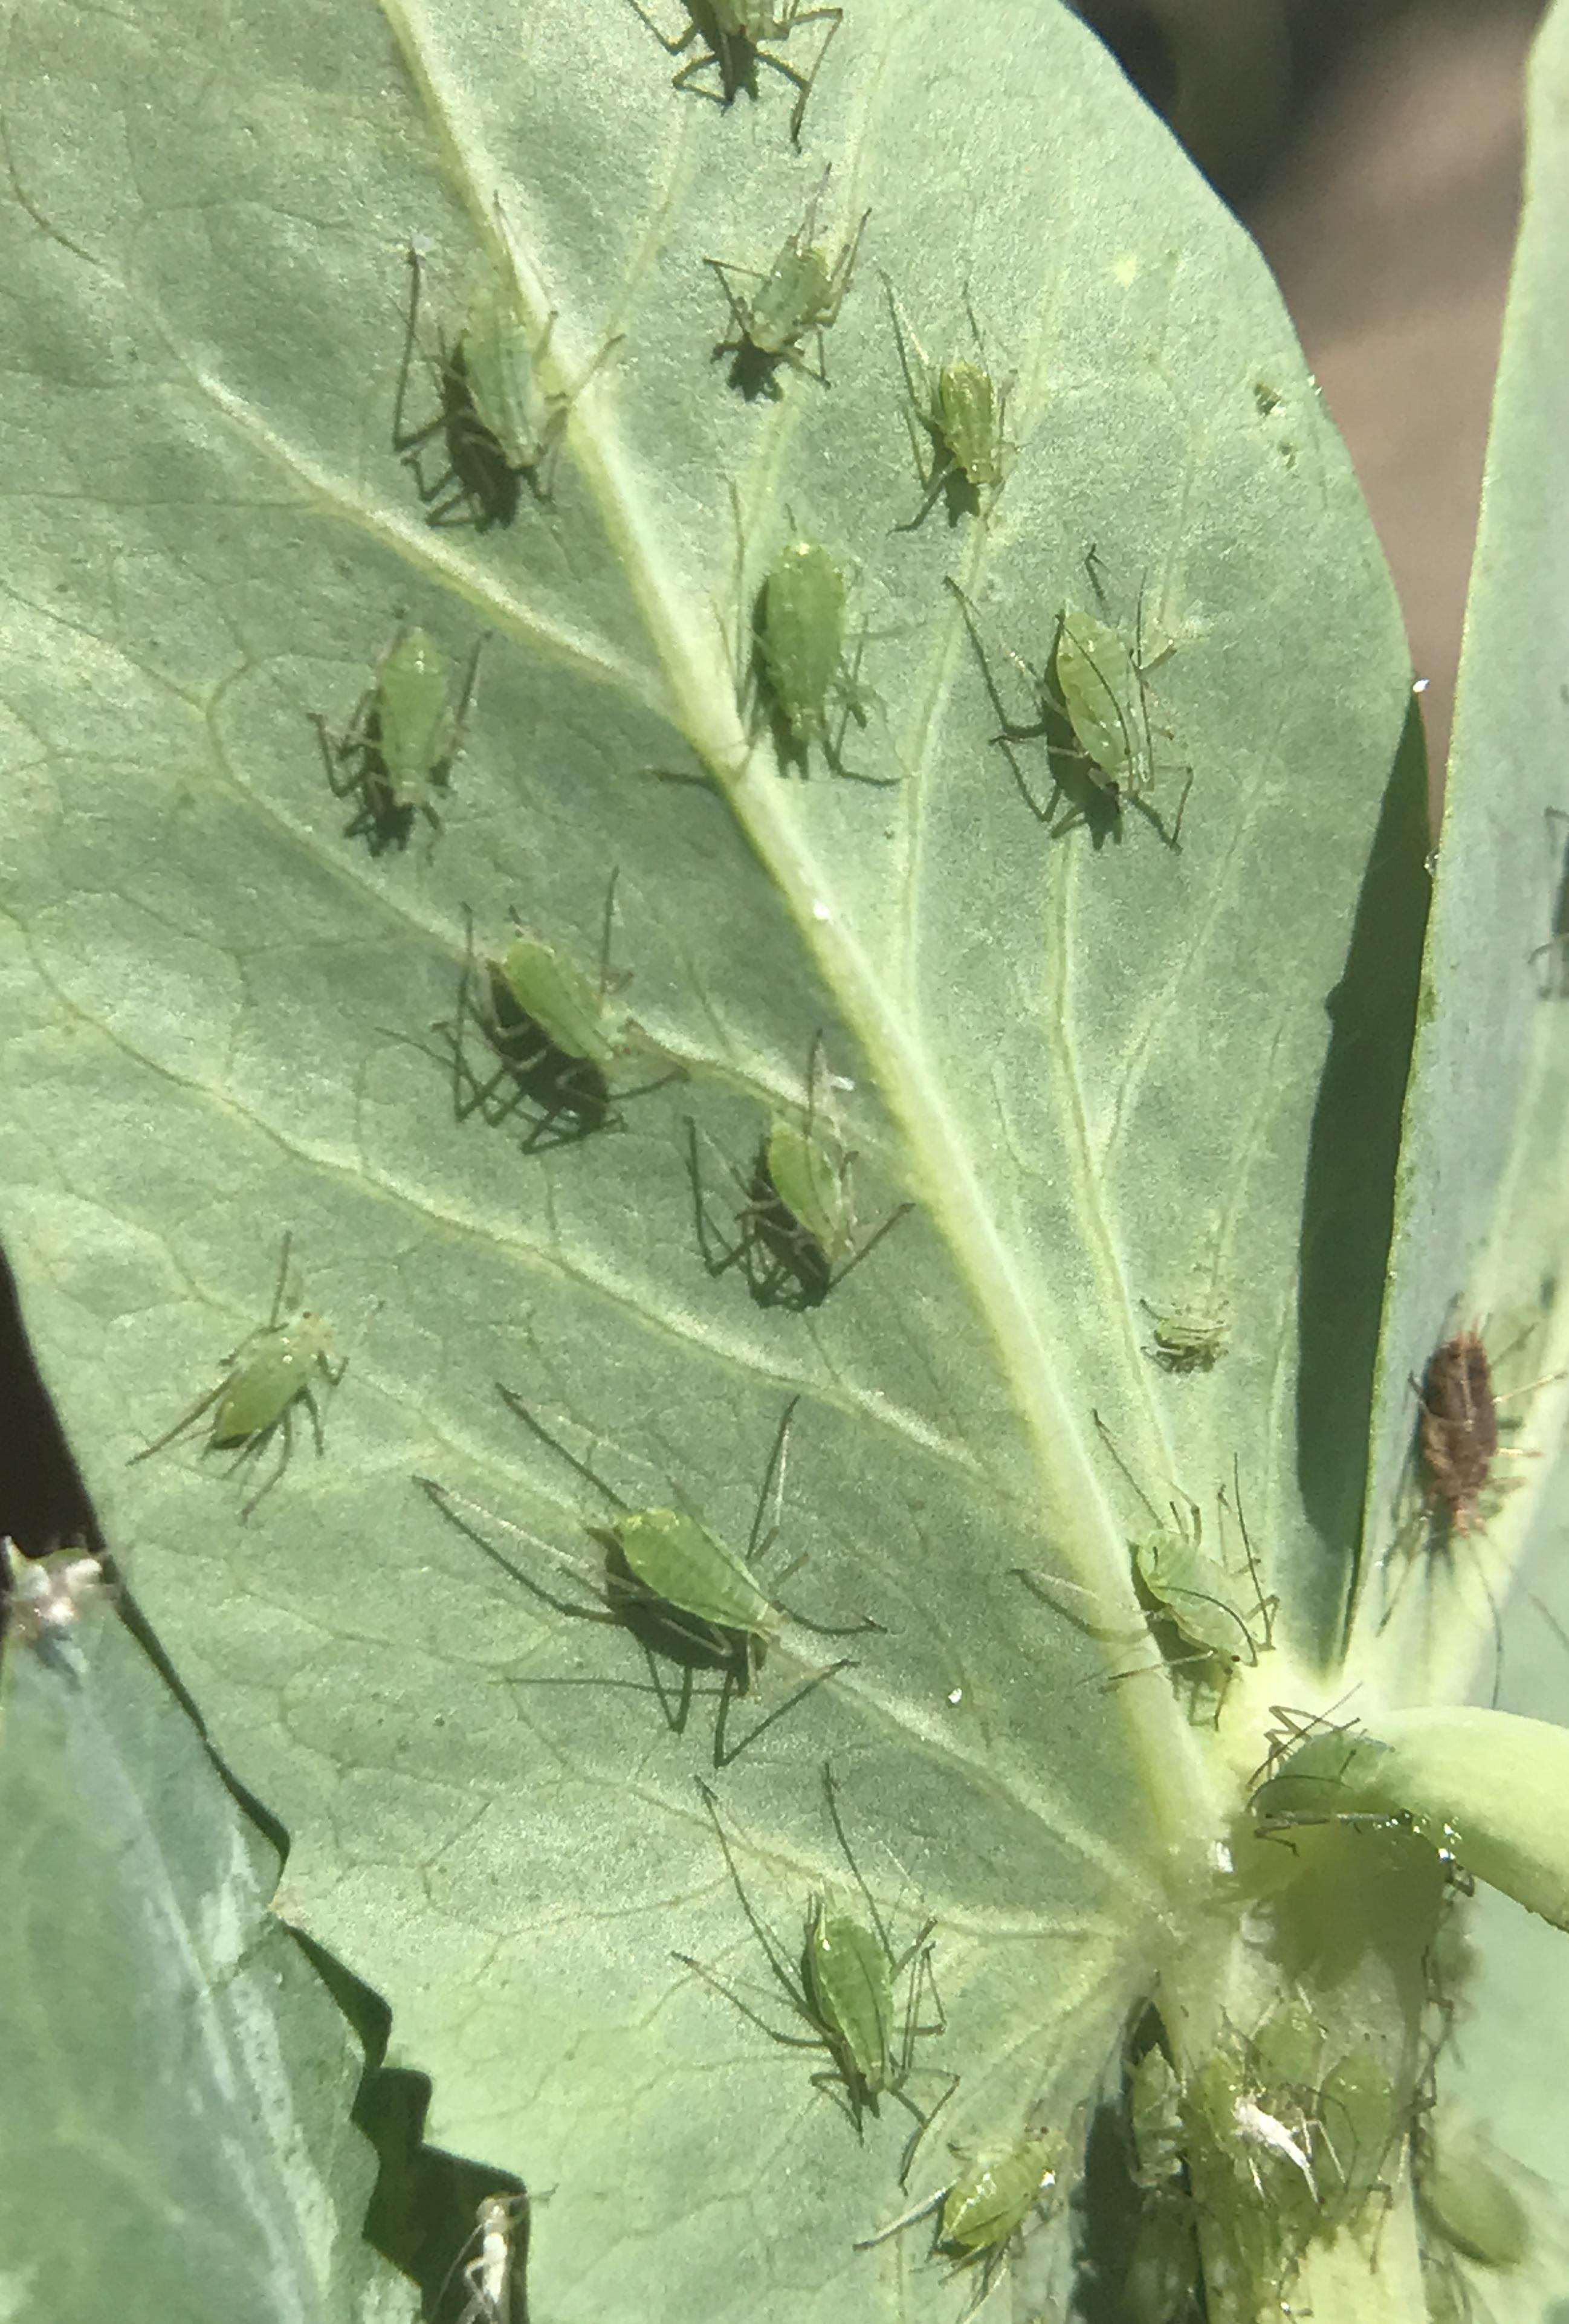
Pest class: pea_aphid